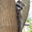
Label: raccoon